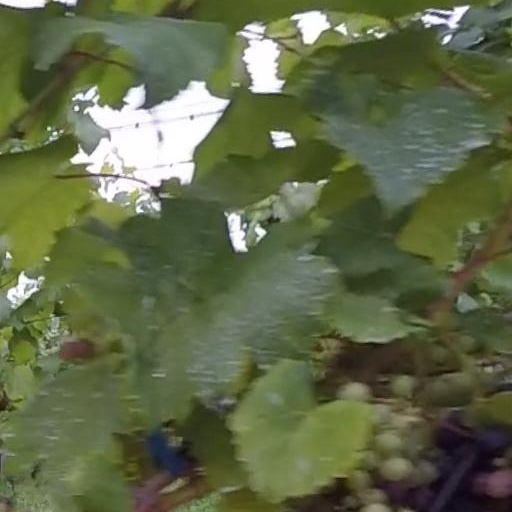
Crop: grape